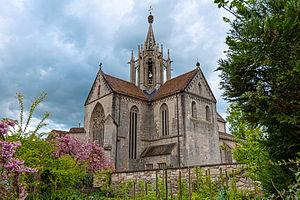
L’abbaye de Bebenhausen est une ancienne abbaye de prémontrés puis de cisterciens, située dans la commune de Tübingen, en Bade-Wurtemberg. Fondée à la fin du XIIᵉ siècle, elle est fermée par la Réforme en 1560. Extrêmement bien préservée, elle constitue une attraction touristique importante.
Cet article liste les abbayes cisterciennes actives ou ayant existé sur le territoire allemand actuel. Il s'agit des abbayes de religieux appartenant à l'ordre cistercien.